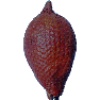
Label: salak